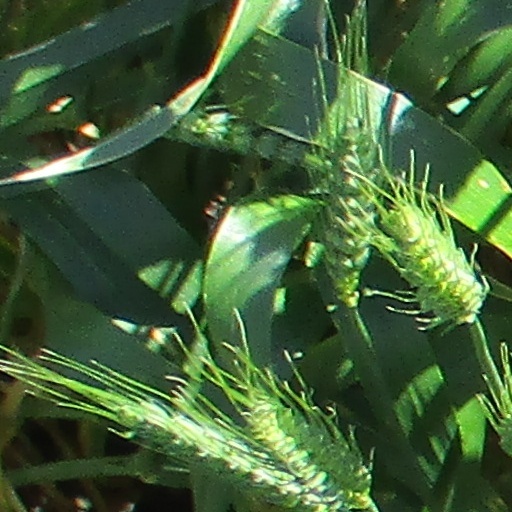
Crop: wheat